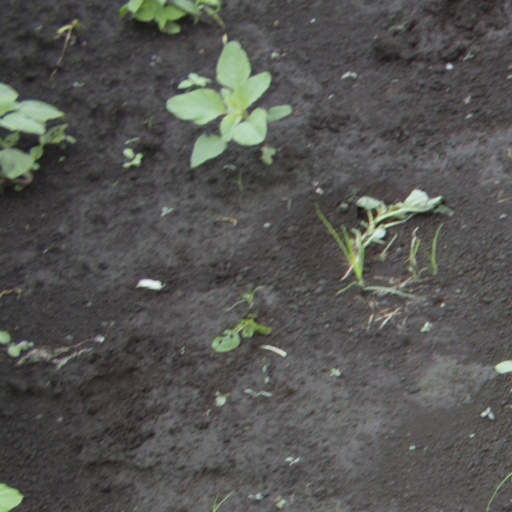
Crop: soybean